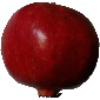
Label: pomegranate